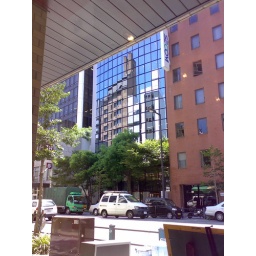
I found buildings on windows of a building in Osaka. I took the photo with my Nokia N73.